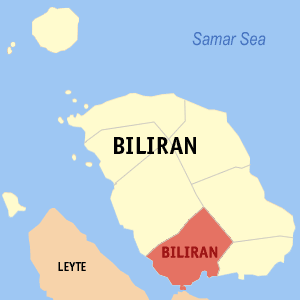
Biliran est une municipalité de la province de Biliran sur l'île de Biliran aux Philippines.